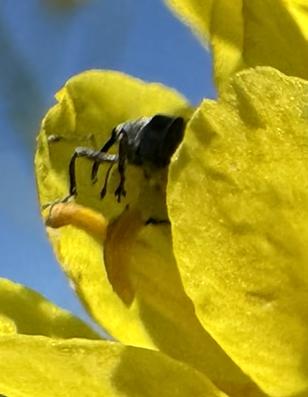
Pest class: Cabbage_seedpod_weevil